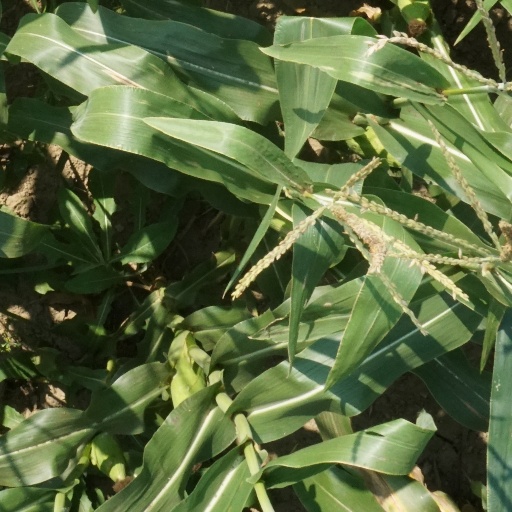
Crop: maize; corn